Ukrainian decommunization laws

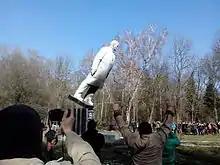
Removal of a Lenin monument in Khmelnytskyi on 21 February 2014 during the Euromaidan-protest

As a result of the law mandating the removal of communist-era monuments, and renaming places named after communist themes Ukraine's toponymy was radically altered and the face of whole cities has been changed. All in all more than 51,493 streets, squares and "other facilities" have been renamed. By June 2016 there were renamed 19 raions, 27 urban districts, 29 cities, 48 urban-type settlements, 119 rural settlements and 711 villages. The fourth largest city was renamed from Dnipropetrovsk to Dnipro. In the second-largest city of Ukraine, Kharkiv, more than 200 streets, 5 administrative raions, 4 parks and 1 metro station had been renamed by early February 2016. In all of 2016 51,493 streets and 987 cities and villages were renamed, 25 raions were renamed and 1,320 Lenin monuments and 1,069 monuments to other communist figures removed. In some villages Lenin statues were remade into "non-communist historical figures" to save money.